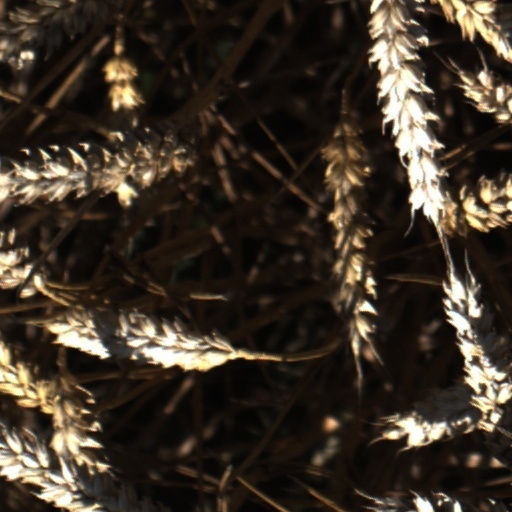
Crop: wheat